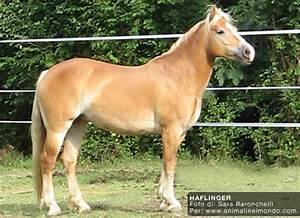
Label: horse